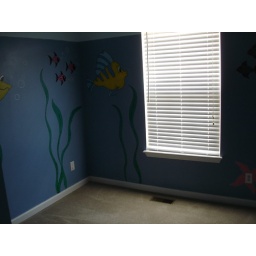
son bedroom - during move in